Holland Park Mews

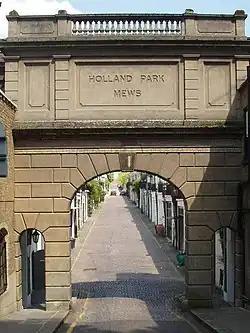
The archway entrance to the mews in 2008

Holland Park Mews is a mews street in the Holland Park district of the Royal Borough of Kensington and Chelsea in W11, London. The mews consists of 67 residential properties, originally built as 68 stables, on a cobbled road with two entrances from Holland Park. The west entrance passes under an arch listed Grade II on the National Heritage List for England. The arch was built in 1862, and the stables from 1860 to 1879.